Sir Stephen Lushington, 1st Baronet

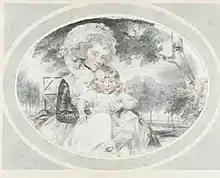
Hester Lushington with her young son Stephen

In 1771 Lushington married Hester Boldero (d. 1830), whose father John settled the manors of Aspenden and Berkesdon in Hertfordshire on the couple. The family were based at South Hill Park near Bracknell in Berkshire from 1787 to 1807.